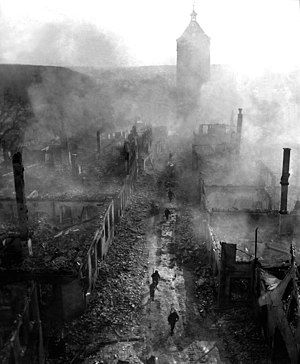
Vestfronten under 2. verdenskrig / 1944–45: Den anden front / Invasionen af Tyskland
Amerikanske soldater rykker frem gennem de rygende ruiner af Waldenburg i Tyskland, april 1945.
Vestfronten under 2. verdenskrig omfattede Danmark, Norge, Luxembourg, Belgien, Holland, Frankrig og det vestlige Tyskland. Kampene på landjorden på Vestfronten foregik i to perioder. Den første var i foråret 1940 og resulterede i at Danmark, Norge, Holland, Belgien, Luxembourg og Frankrig blev løbet over ende og overgav sig. Herefter gik der en periode på næsten fire år, hvor kampene på Vestfronten næsten udelukkende blev udkæmpet i luften. Det startede med Slaget om England, og fortsatte senere med den strategiske bombekampagne mod Tyskland.